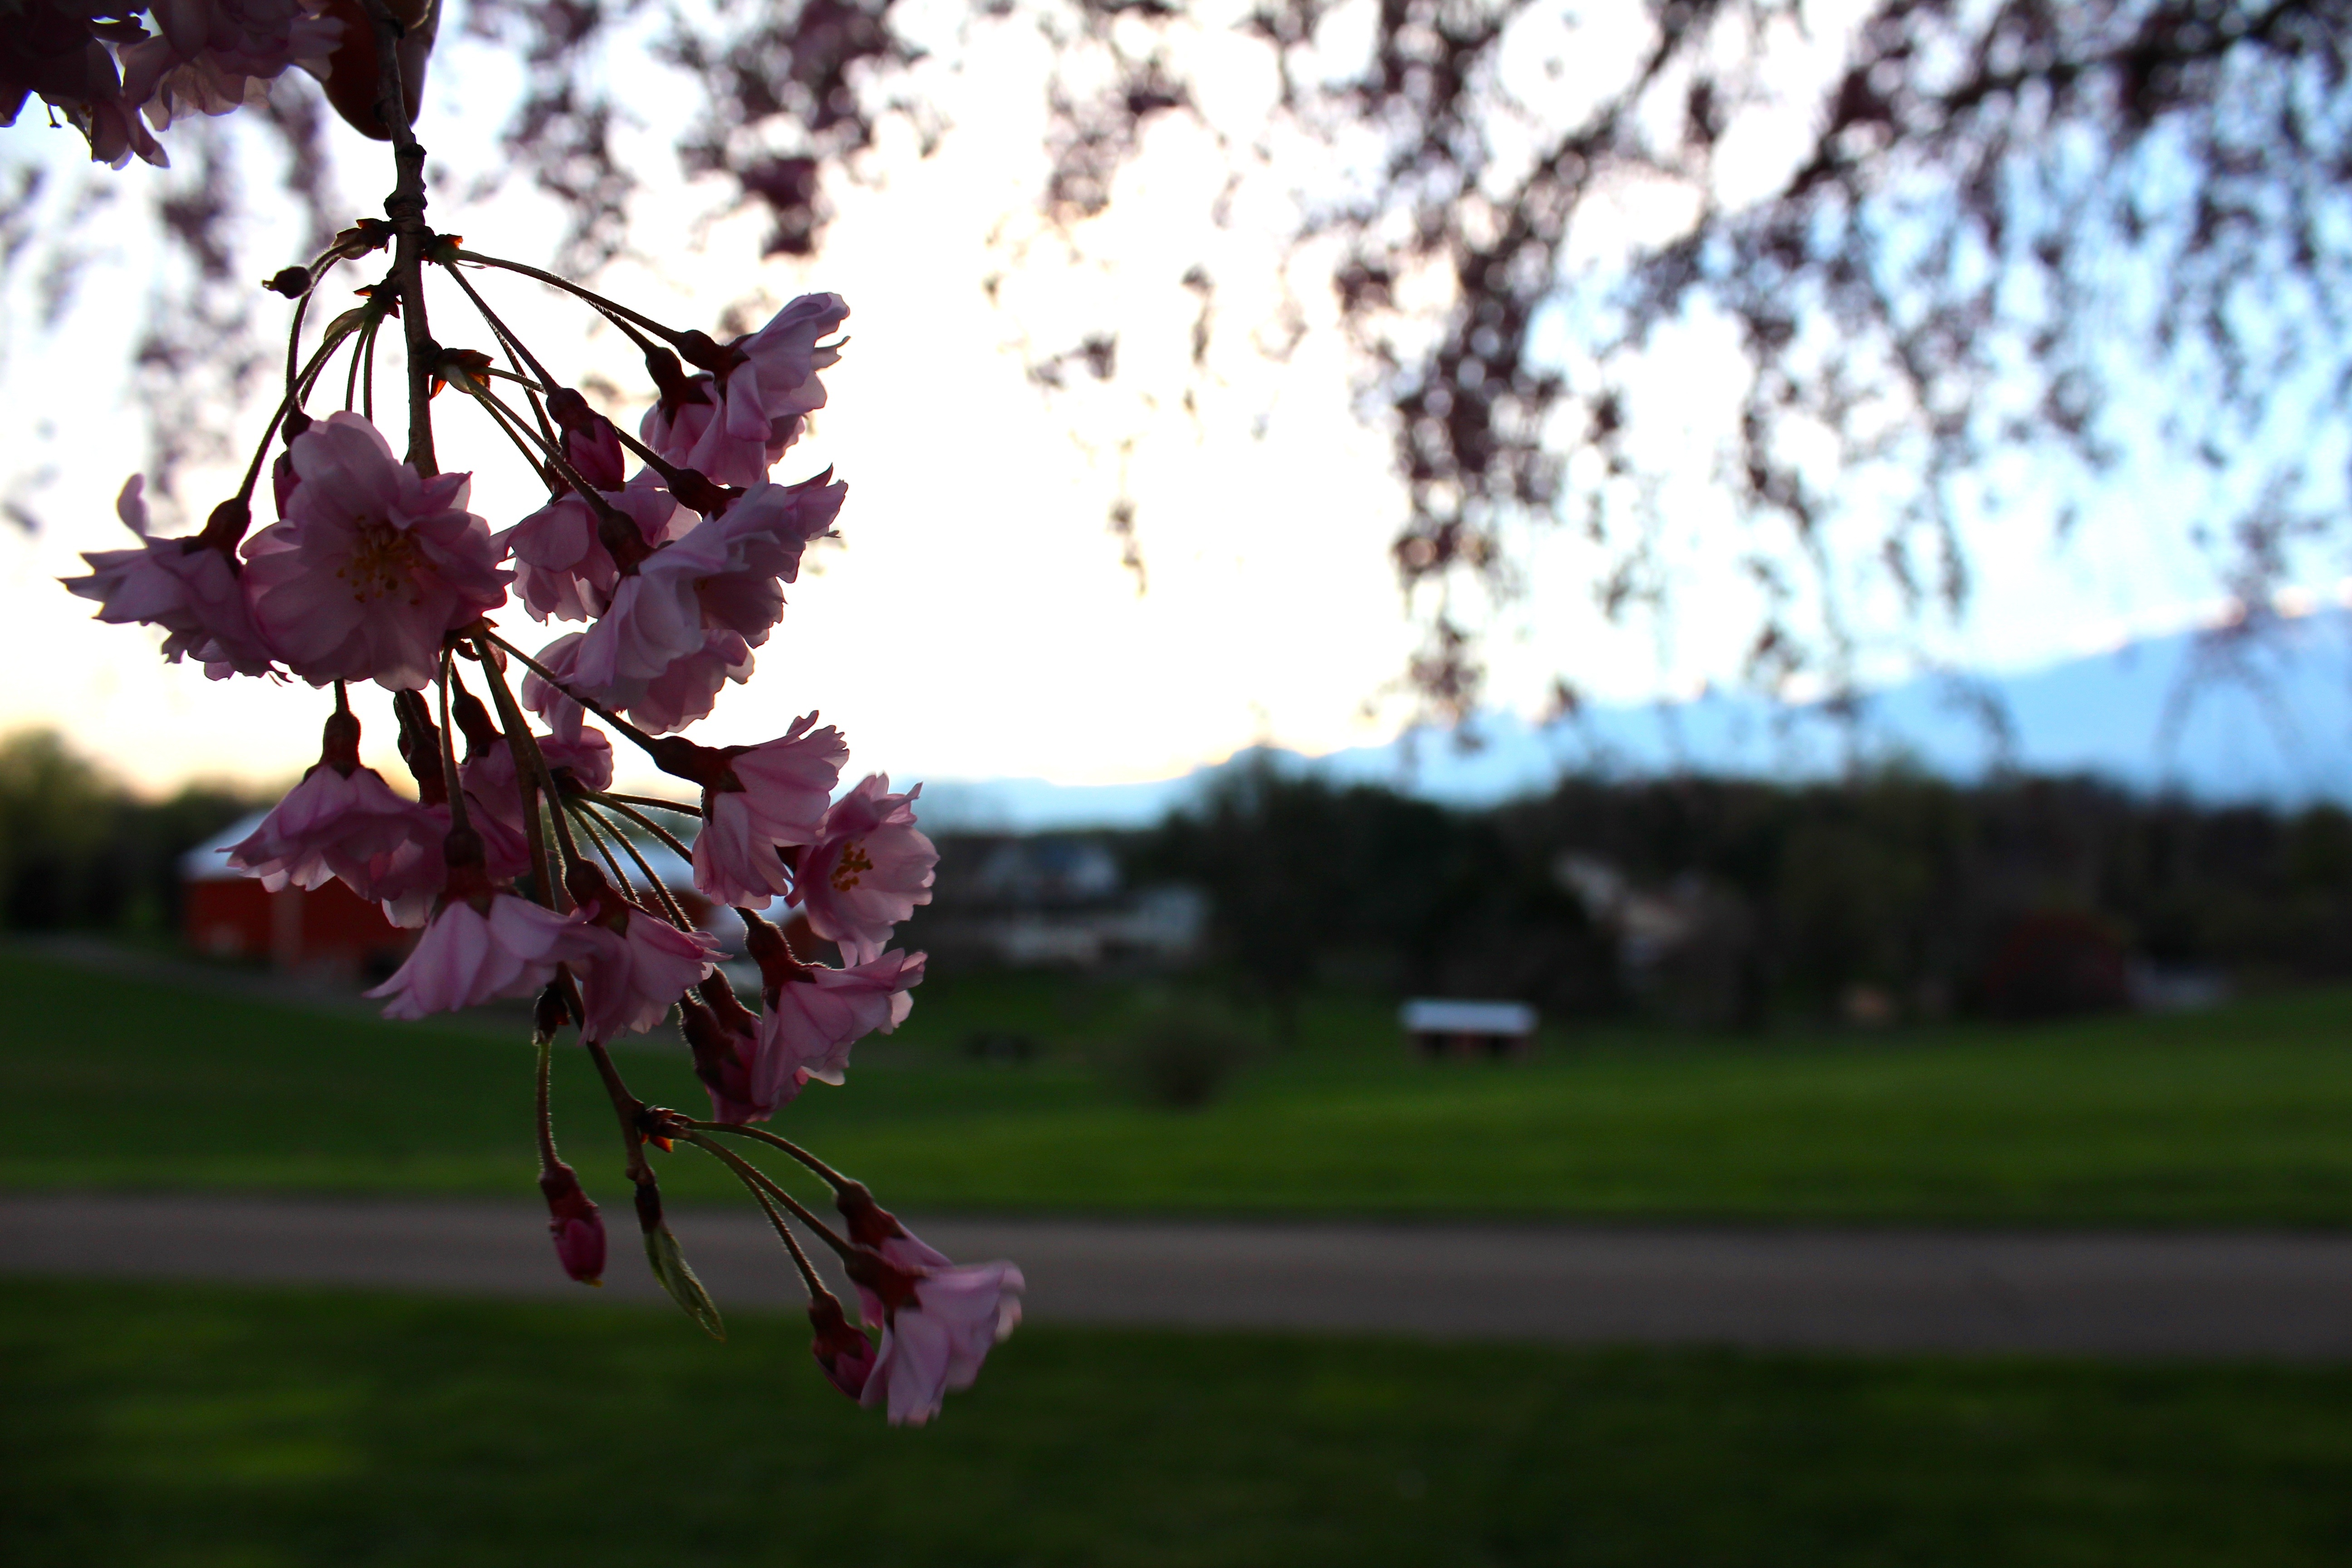
landscape, tree, nature, branch, blossom, plant, sunlight, leaf, flower, spring, produce, autumn, botany, flora, season, cherry blossom, shrub, springtime, woody plant, farm country